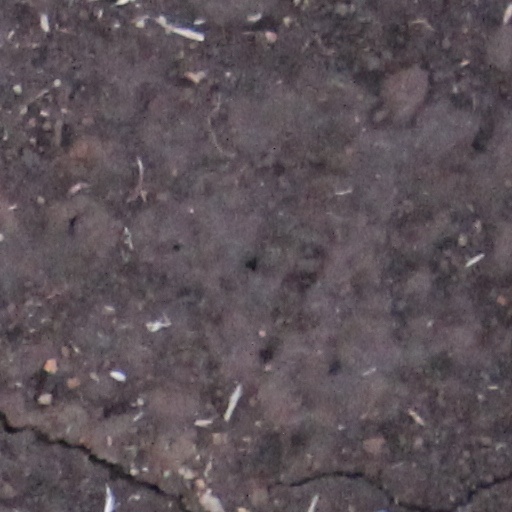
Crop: wheat